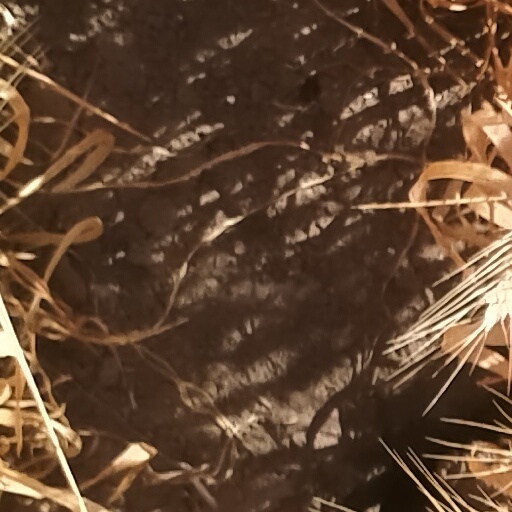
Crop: wheat